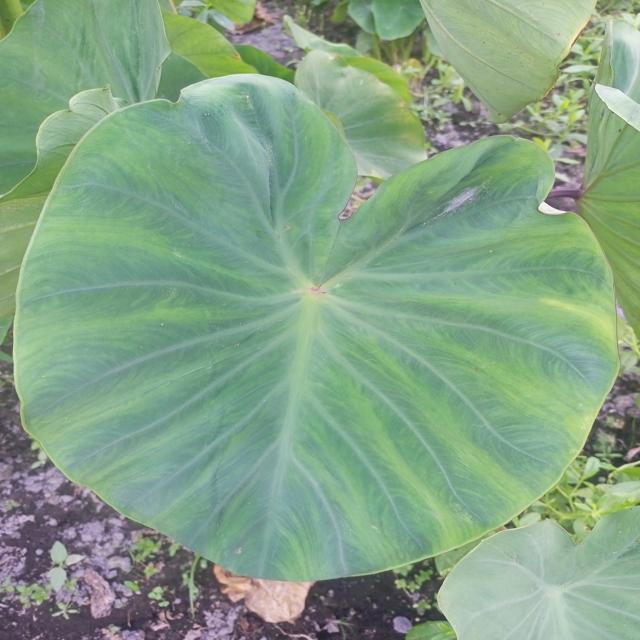
Label: Healthy